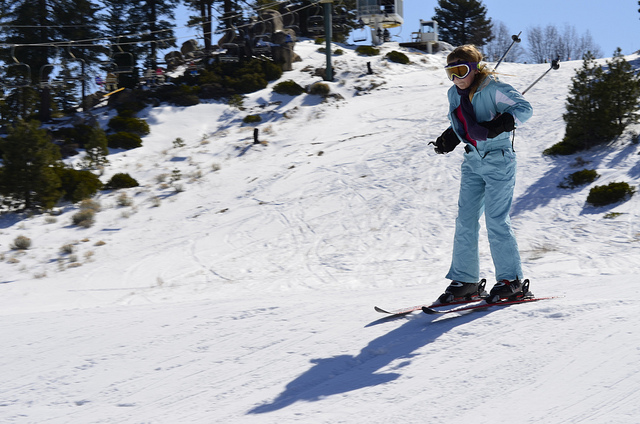
user: Given an image and a question. Answer the question in a short answer. Question: Is she skiing up or down the hill? Short Answer:
assistant: down